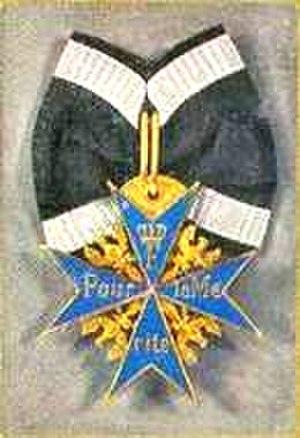
Décoration ""Pour le Mérite"" Source: Wikipédia de:"